Duchy of Savoy

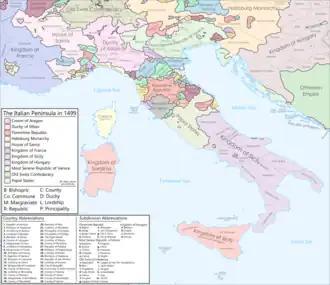
The Italian Peninsula in 1499.

The second important action of the Government of Amadeus VIII was the creation of the Principality of Piedmont in August 1424, the management of which was entrusted to the firstborn of the family as a title of honor. The duke left the territory largely formed from the old Savoy domain.